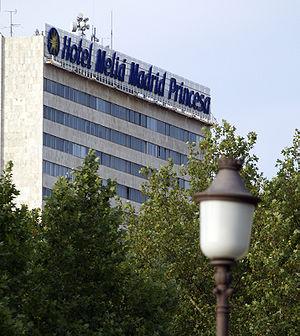
L’origine de Meliá Hotels International remonte à 1956, à Palma de Majorque Majorque, Îles Baléares, Espagne. Il s’agit d’un large réseau d’hôtels répartis dans le monde entier, dont la majorité se trouvent en Espagne et en Amérique latine. Ils portent les marques Melia Hotels y Resorts, Grand Meliá Hotels y Resorts, ME by Melia, Tryp, Innside by Melia, Sol Hotels, Sol Melia Vacation Club et Paradisus Resort. Fin 2006, la chaîne Meliá Hotels International emploie plus de 33 000 personnes. Elle accueille alors 23 millions de clients à 328 hôtels dans plus de 30 pays. En 2009, le cabinet d'audit MKG classe le groupe au 14ᵉ rang du classement des groupes hôteliers au monde en nombre de chambre. Le groupe comptait alors 282 hôtels pour 71 249 chambres.